China–United States relations

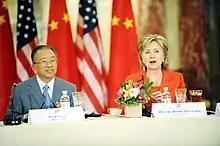
The first round of the U.S.–China Strategic and Economic Dialogue was held in Washington, D.C., from 27 to 28 July 2009

On 18 March 2022, Joe Biden and Xi Jinping directly communicated with each other for the first time since Russia's invasion of Ukraine.